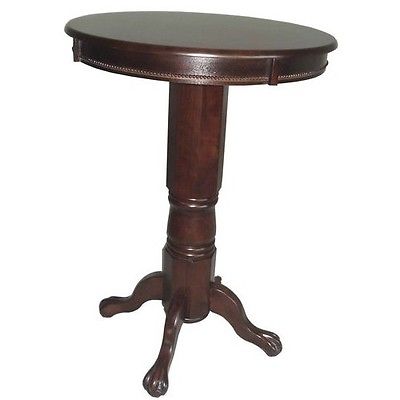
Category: table